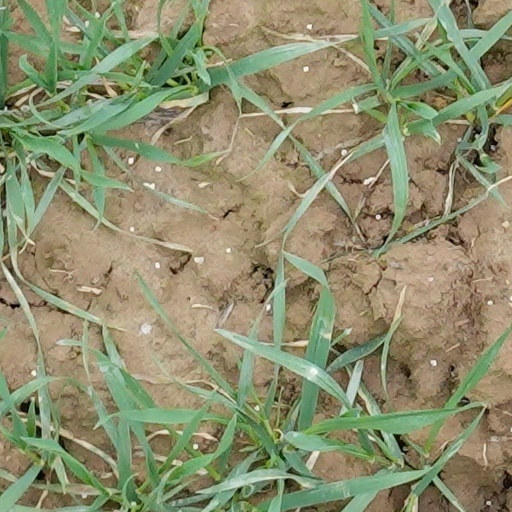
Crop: wheat